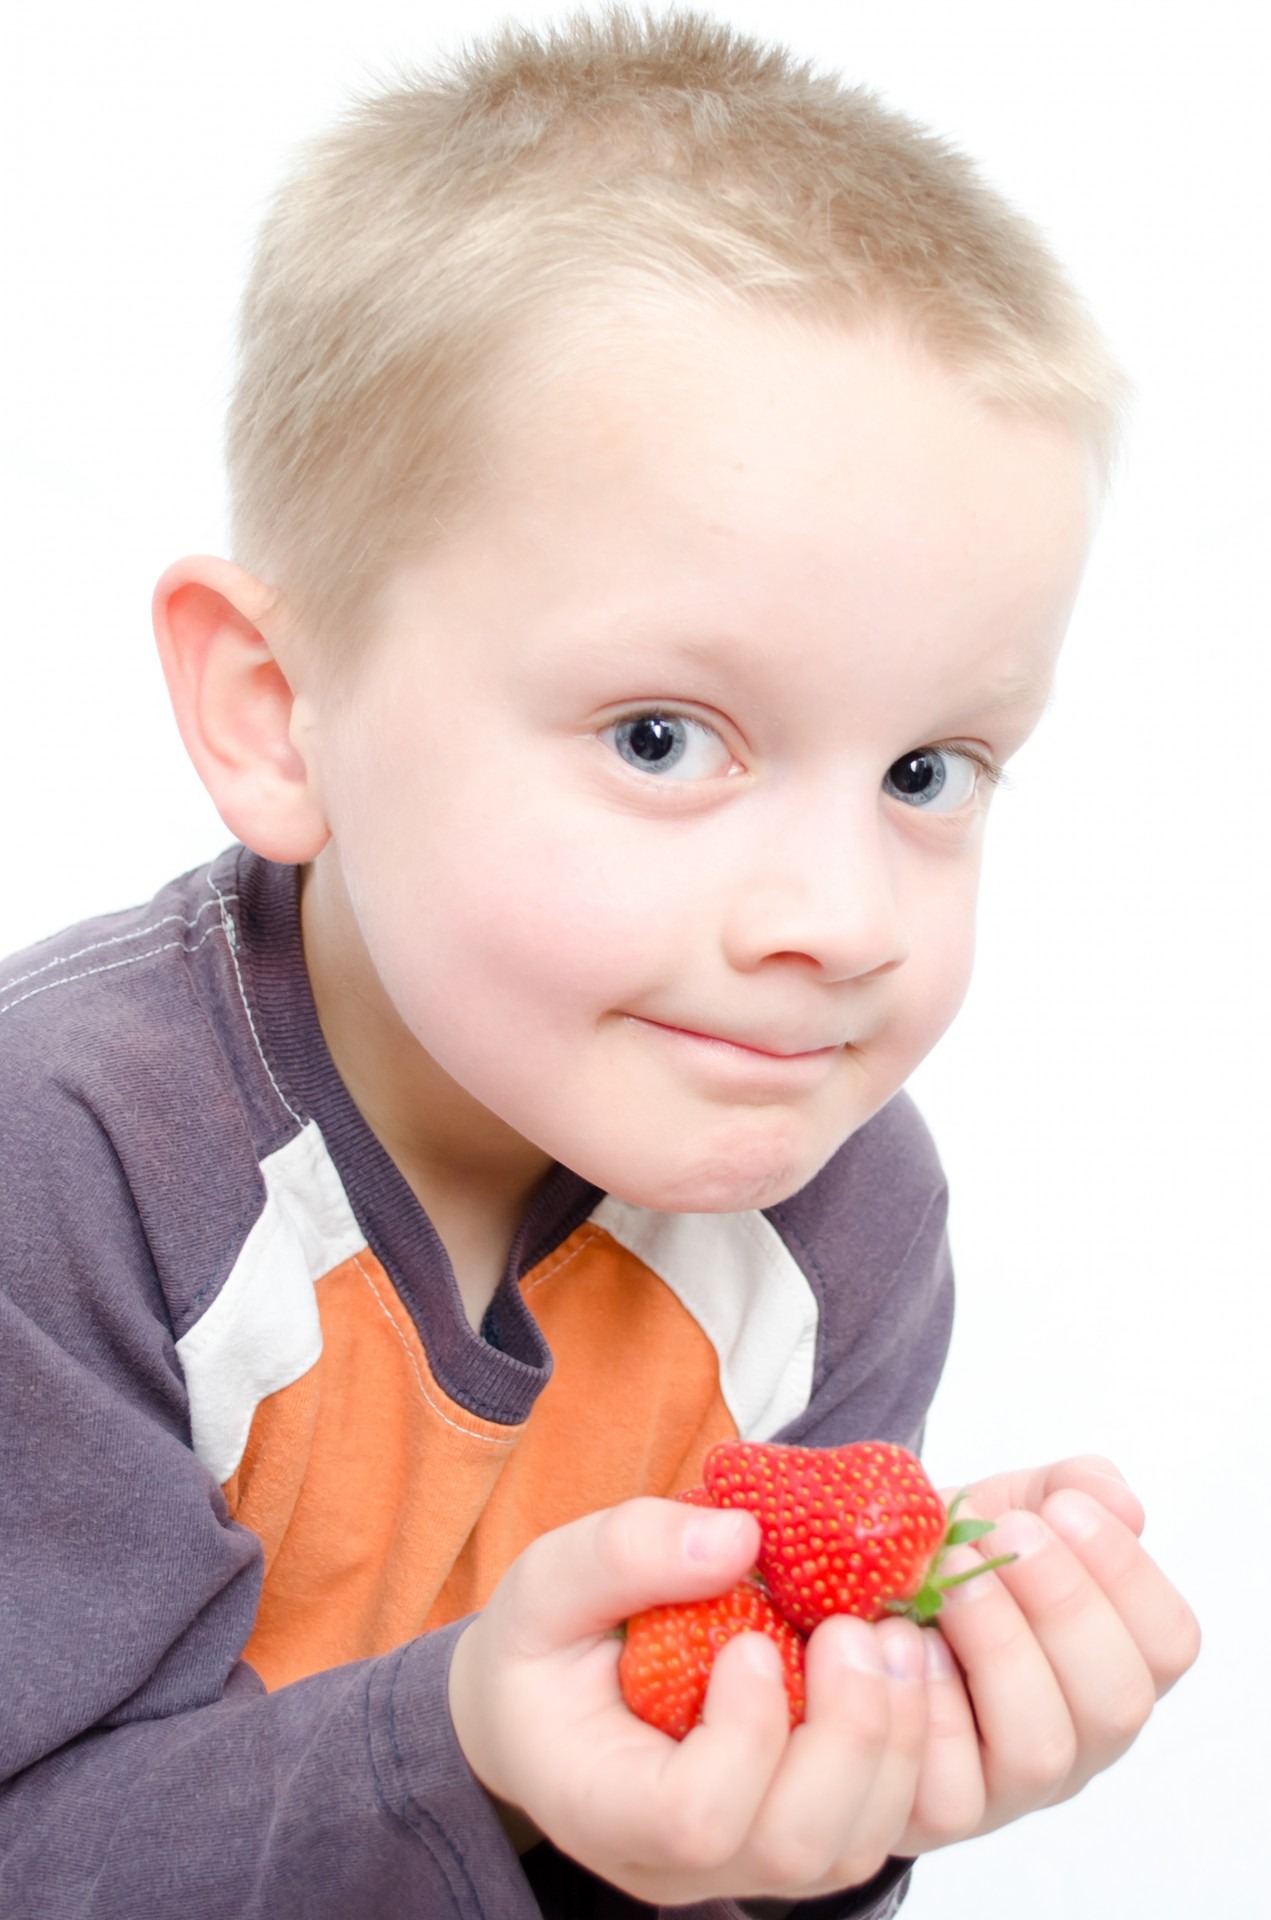
person, people, white, play, berry, sweet, kid, cute, isolated, summer, female, ripe, finger, food, red, produce, natural, small, child, ear, snack, dessert, toy, delicious, lip, hairstyle, smile, strawberry, mouth, human body, preschooler, caucasian, face, eating, nose, fun, one, happiness, infant, toddler, head, skin, horizontal, organ, diet, enjoy, frank, positive, yummy, portrait photography